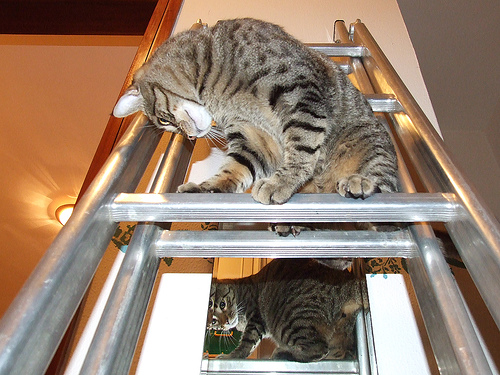
user: Given an image and a question. Answer the question in a short answer. Question: What kind of structure are the cats on? Short Answer:
assistant: ladder